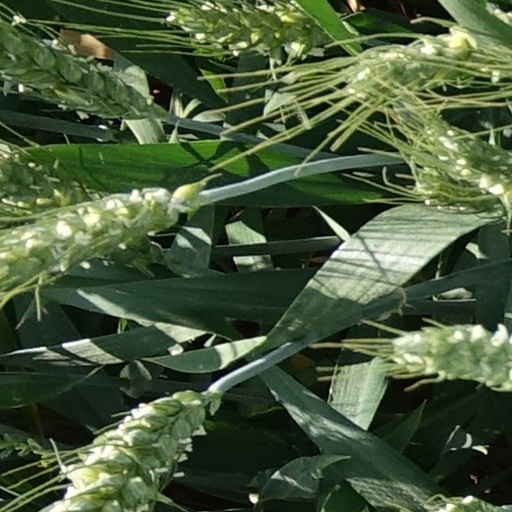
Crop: wheat